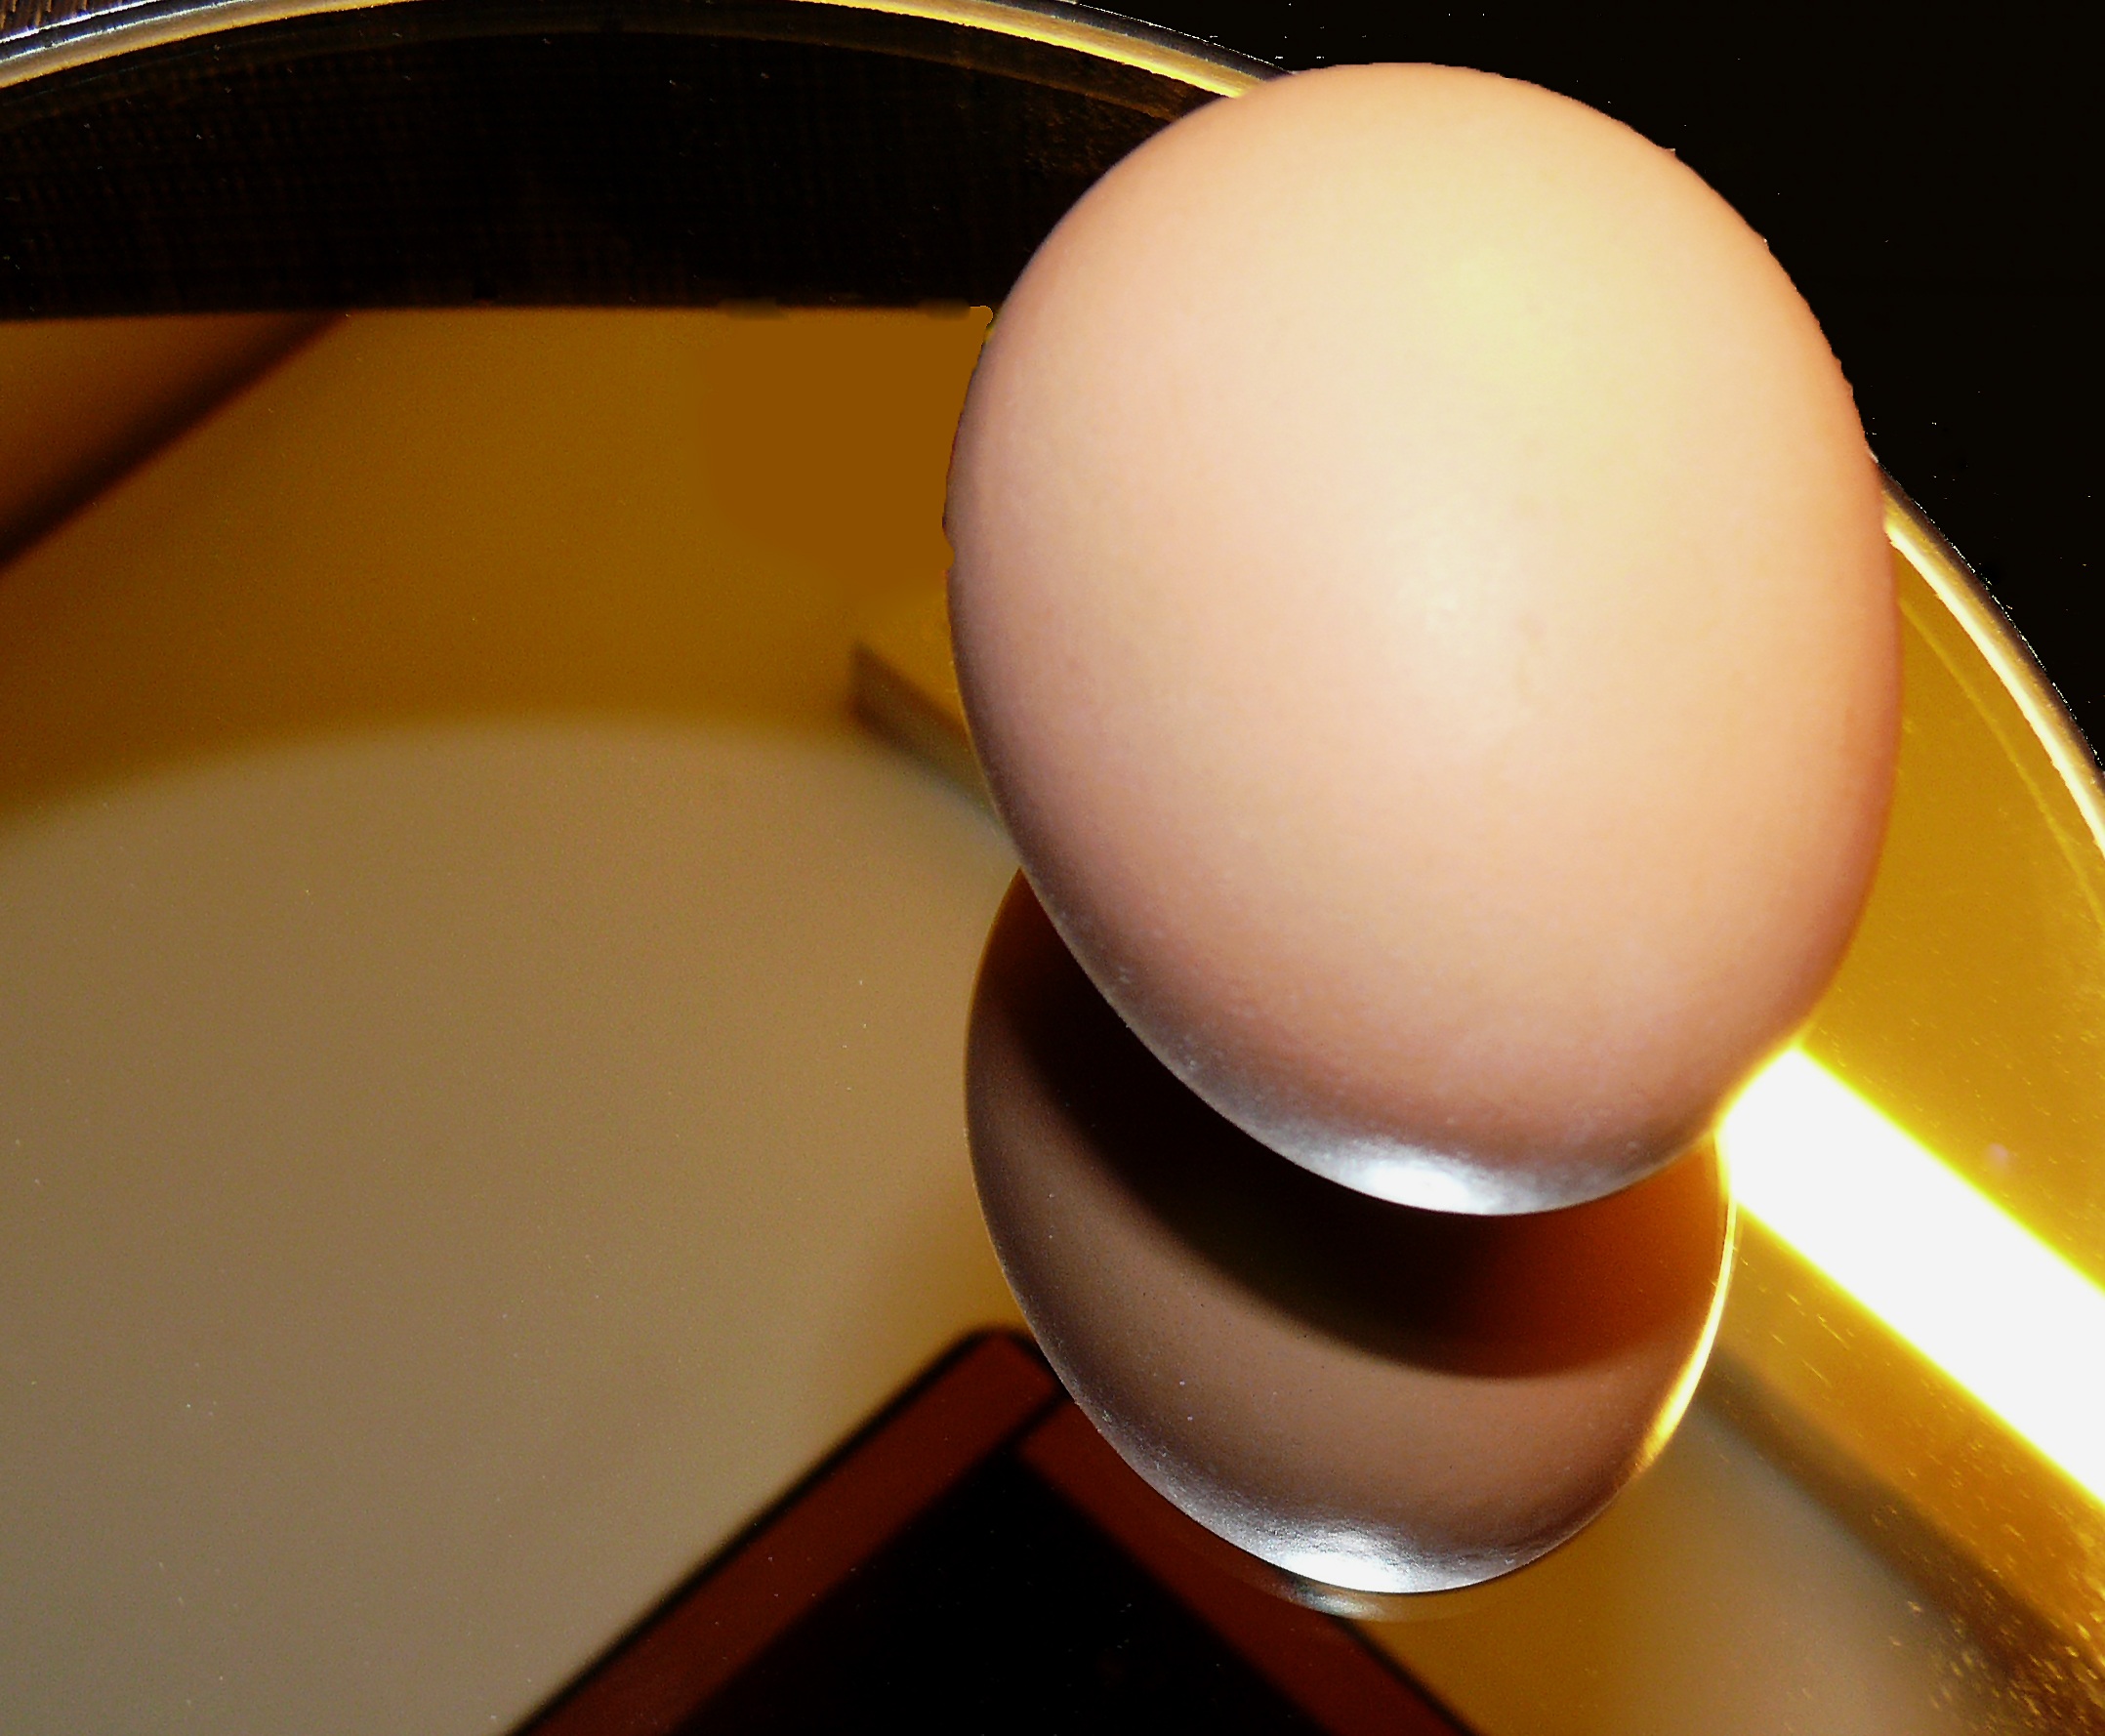
food, color, yellow, agriculture, chocolate, dessert, eat, cuisine, egg, close up, nutrition, shape, sweetness, mirroring, oval, chicken eggs, macro photography, flavor, black background, protein, hen's egg, eggshell, chicken product